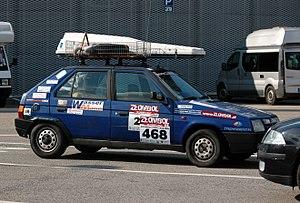
Złombol est un rallye caritatif dont le point de départ est situé à Katowice en Pologne. Le but du rallye est de parcourir environ 2 500 à 3 000 kilomètres vers une destination dévoilée le 1ᵉʳ janvier de l'année. Un véhicule construit ou créé lors de l'époque communiste est toutefois la condition nécessaire pour participer.